Tamarixia radiata

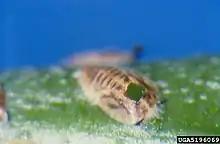
"Tamarixia radiata" emergence hole in mummified host nymph

Adult female "T. radiata" live on average for 23.6 days while the shorter-lived males have an average longevity of 11.4 days. The males are polygynous but the females normally mate once and mating does not affect longevity. The females mate on emergence, or at least within a day, and most mate only once. There are normally 1.8 females for every 3.2 males, but the sex ratio varies depending on the origin of the colony and conditions the wasps are reared under. As well as parasitizing the nymphs of its host adult female "T. radiata" are known to obtain protein for egg laying by feeding on the haemolymph of "D. citri" nymphs which they obtain by puncturing the nymph's skin with their ovipositor. It is thought that one female "T. radiata" may kill up to 500 nymphs of "D. citri" in her lifetime by a combination of parasitism and predation. Both the male and the female wasps have also been recorded feeding on the honeydew excreted by "D. citri". Although adults of "T. radiata" are attracted to fluorescent lights it is thought that the females detect host through olfactory cues. Experiments having shown that female wasps are attracted to the volatile chemicals emitted by the nymphs of "D. citri" while males are attracted to the volatiles emitted by female "T. radiata". It has also been found that female "T. radiata" avoid laying eggs in nymphs which have already been parasitized, unless there is a shortage of nymphs in which case superparasitism may occur.